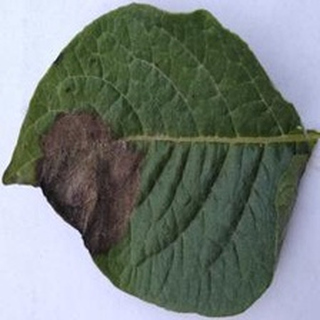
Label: potato_late_blight